Hotel Phillips

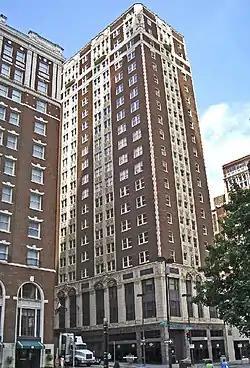
Hotel Phillips, Kansas City, Missouri

The Hotel Phillips, a historic 217-room hotel located on 12th Street in downtown Kansas City, Missouri, opened in 1931.